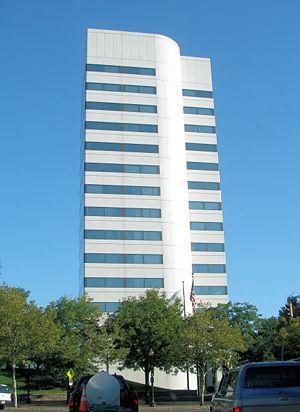
New Brunswick est une ville américaine de l'État du New Jersey, siège du comté de Middlesex, également connue sous les noms de « Healthcare city » ou de « Hub city ». Elle se situe à 50 km au sud-ouest de New York, sur la rive sud du Raritan, à environ 24 km de l'embouchure du fleuve. En 2006, le bureau du recensement des États-Unis a estimé sa population à 50 172 habitants.
Johnson & Johnson est une entreprise pharmaceutique américaine fondée en 1886. Elle produit du matériel pharmaceutique et médical, des produits d’hygiène, des cosmétiques et fournit également des services connexes aux consommateurs ainsi qu'aux professionnels de santé.